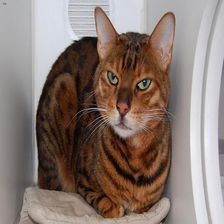
Species: cat
Breed: Bengal